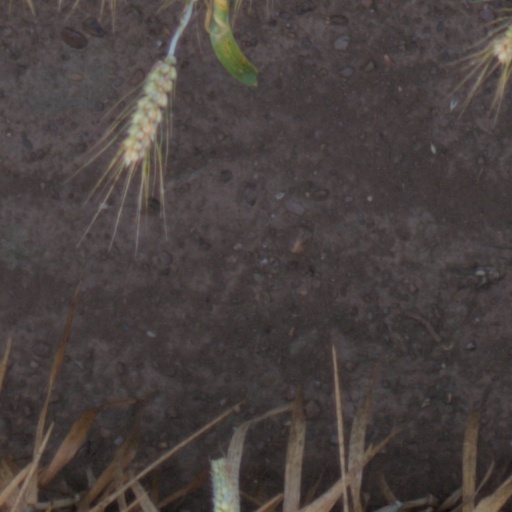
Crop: wheat